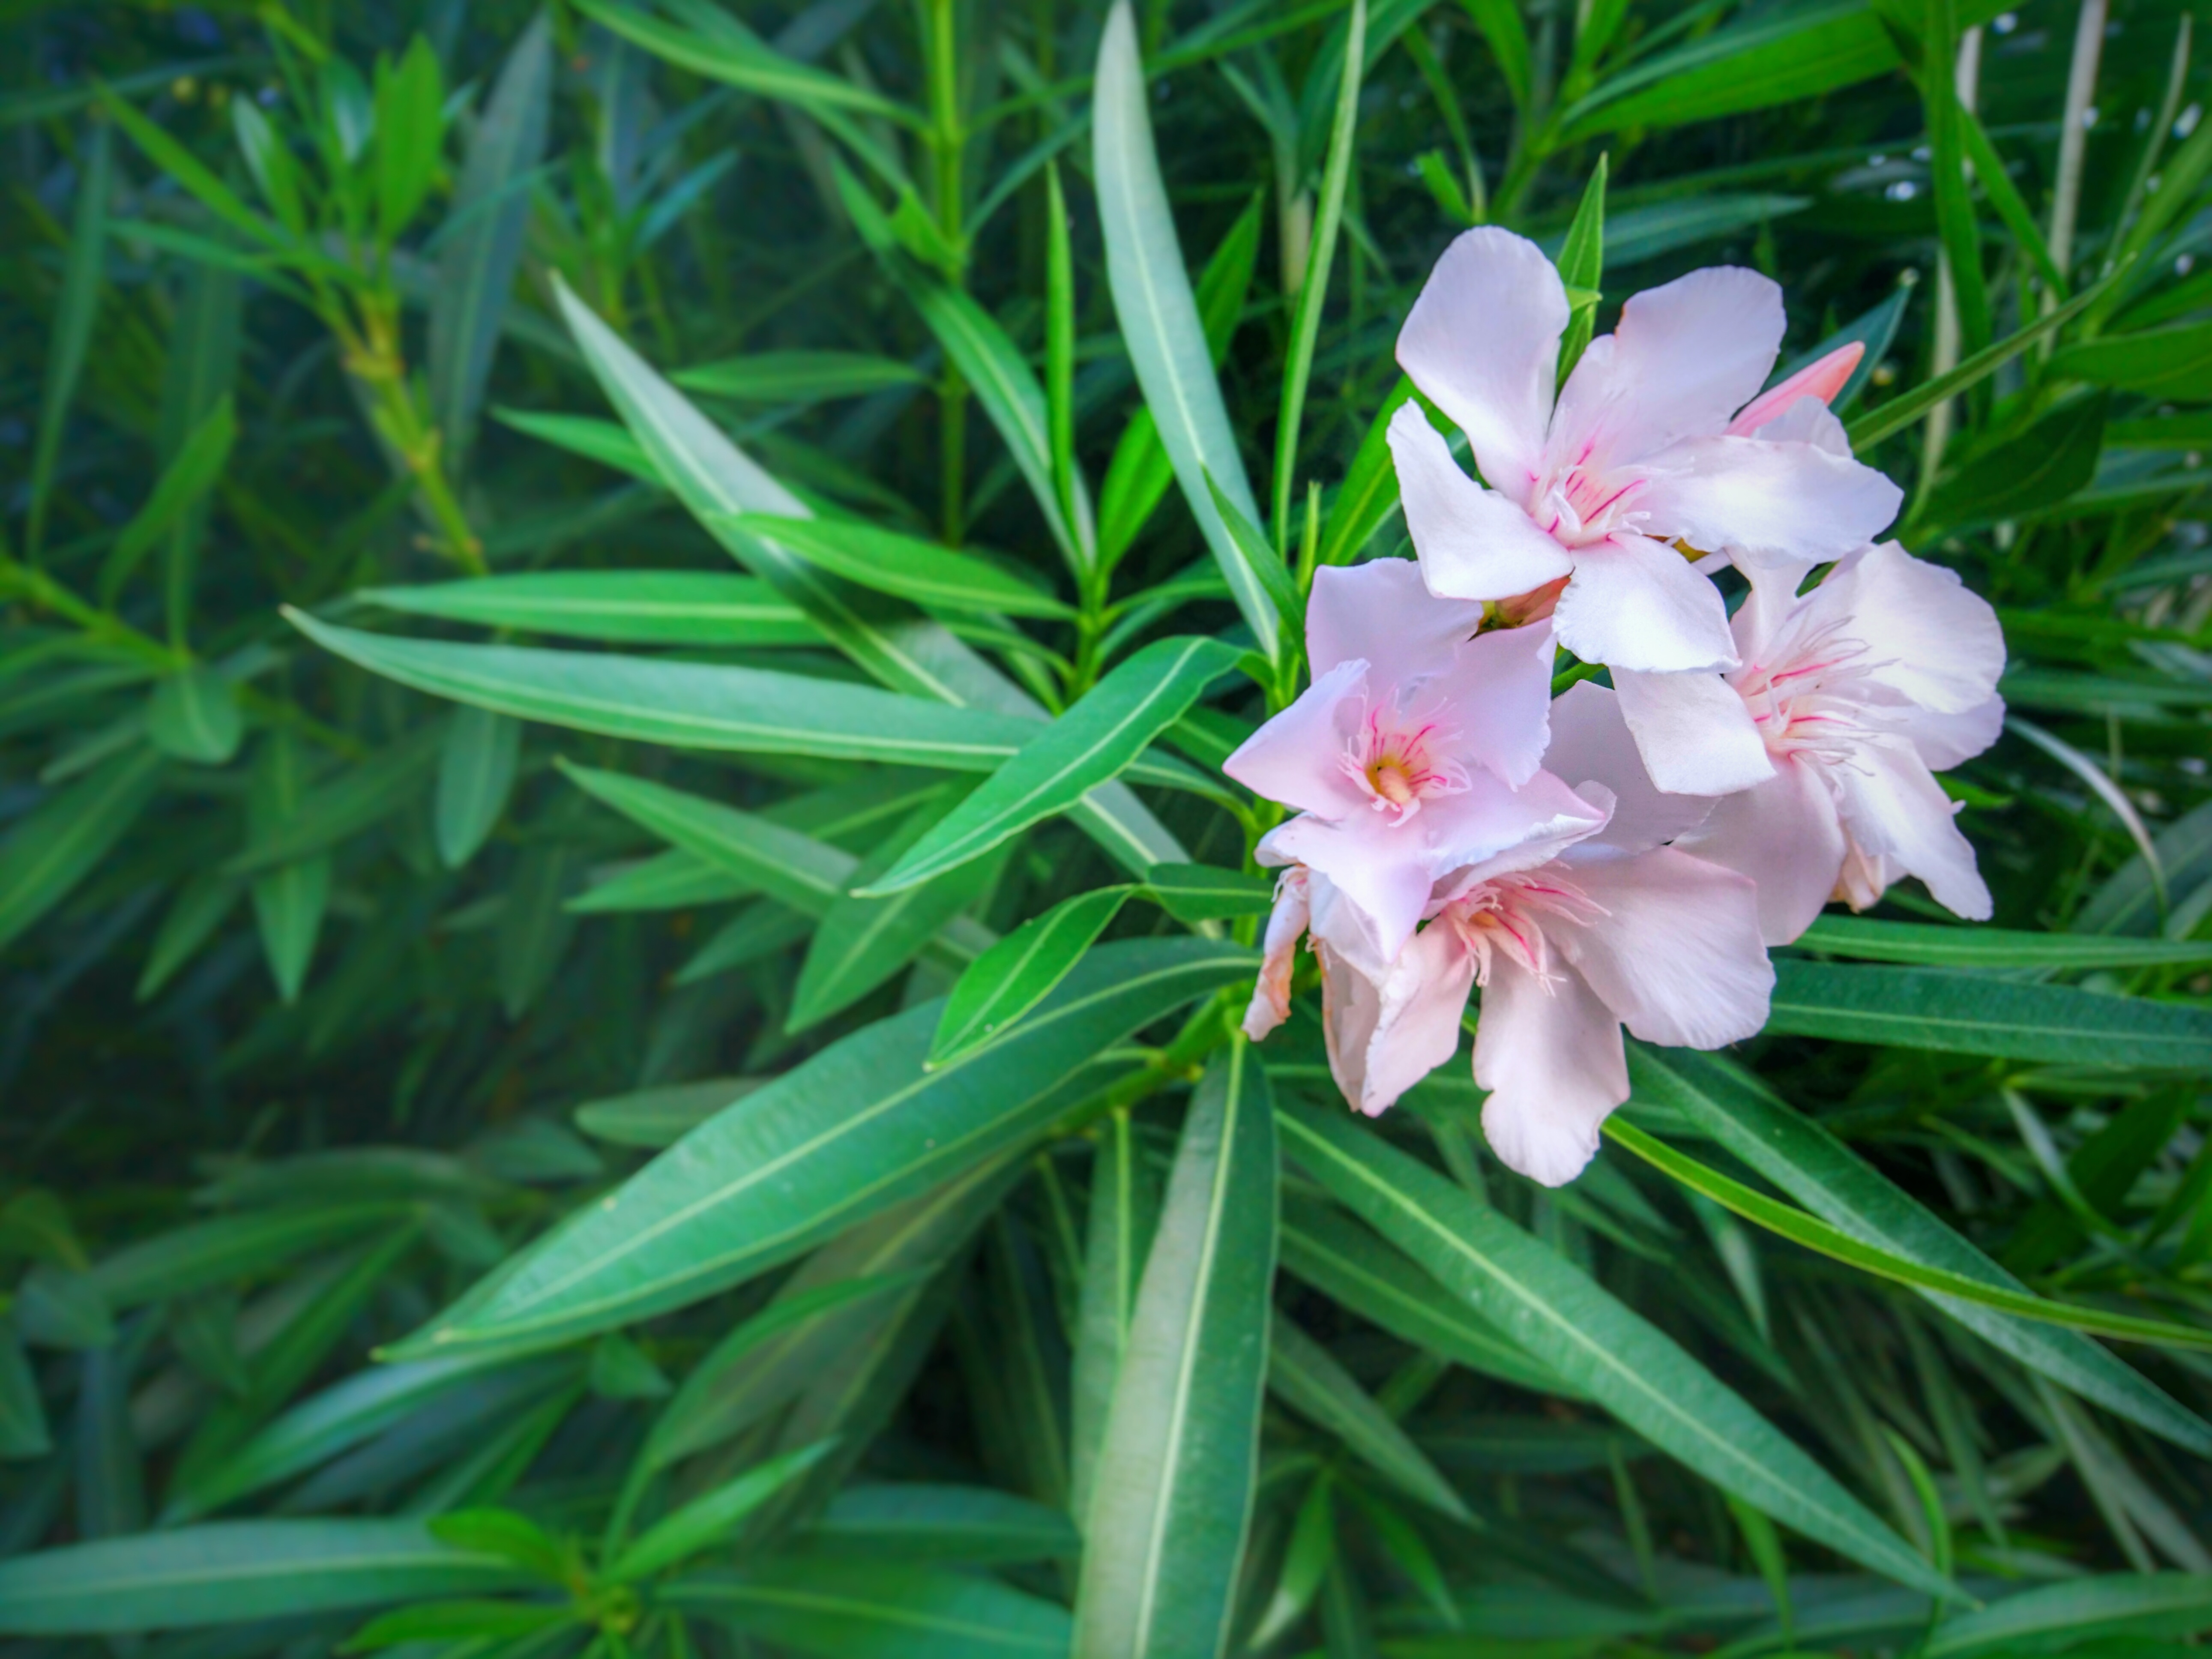
grass, blossom, light, plant, leaf, flower, bloom, green, botany, pink, flora, leaves, shrub, toxic, apocynaceae, oleander, daylily, flowering plant, pale pink, nerium oleander, evergreen shrub, land plant